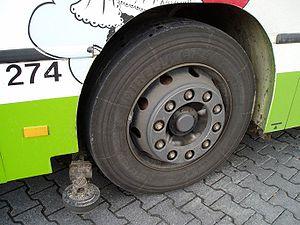
Les bus guidés sont des bus dirigés partiellement ou tout au long de l'itinéraire par des moyens externes, généralement en site propre. Les voies sont généralement parallèles à une route existante, excluent tout autre trafic et permettent ainsi d'alléger des axes lourdement utilisés pendant les heures de pointe.